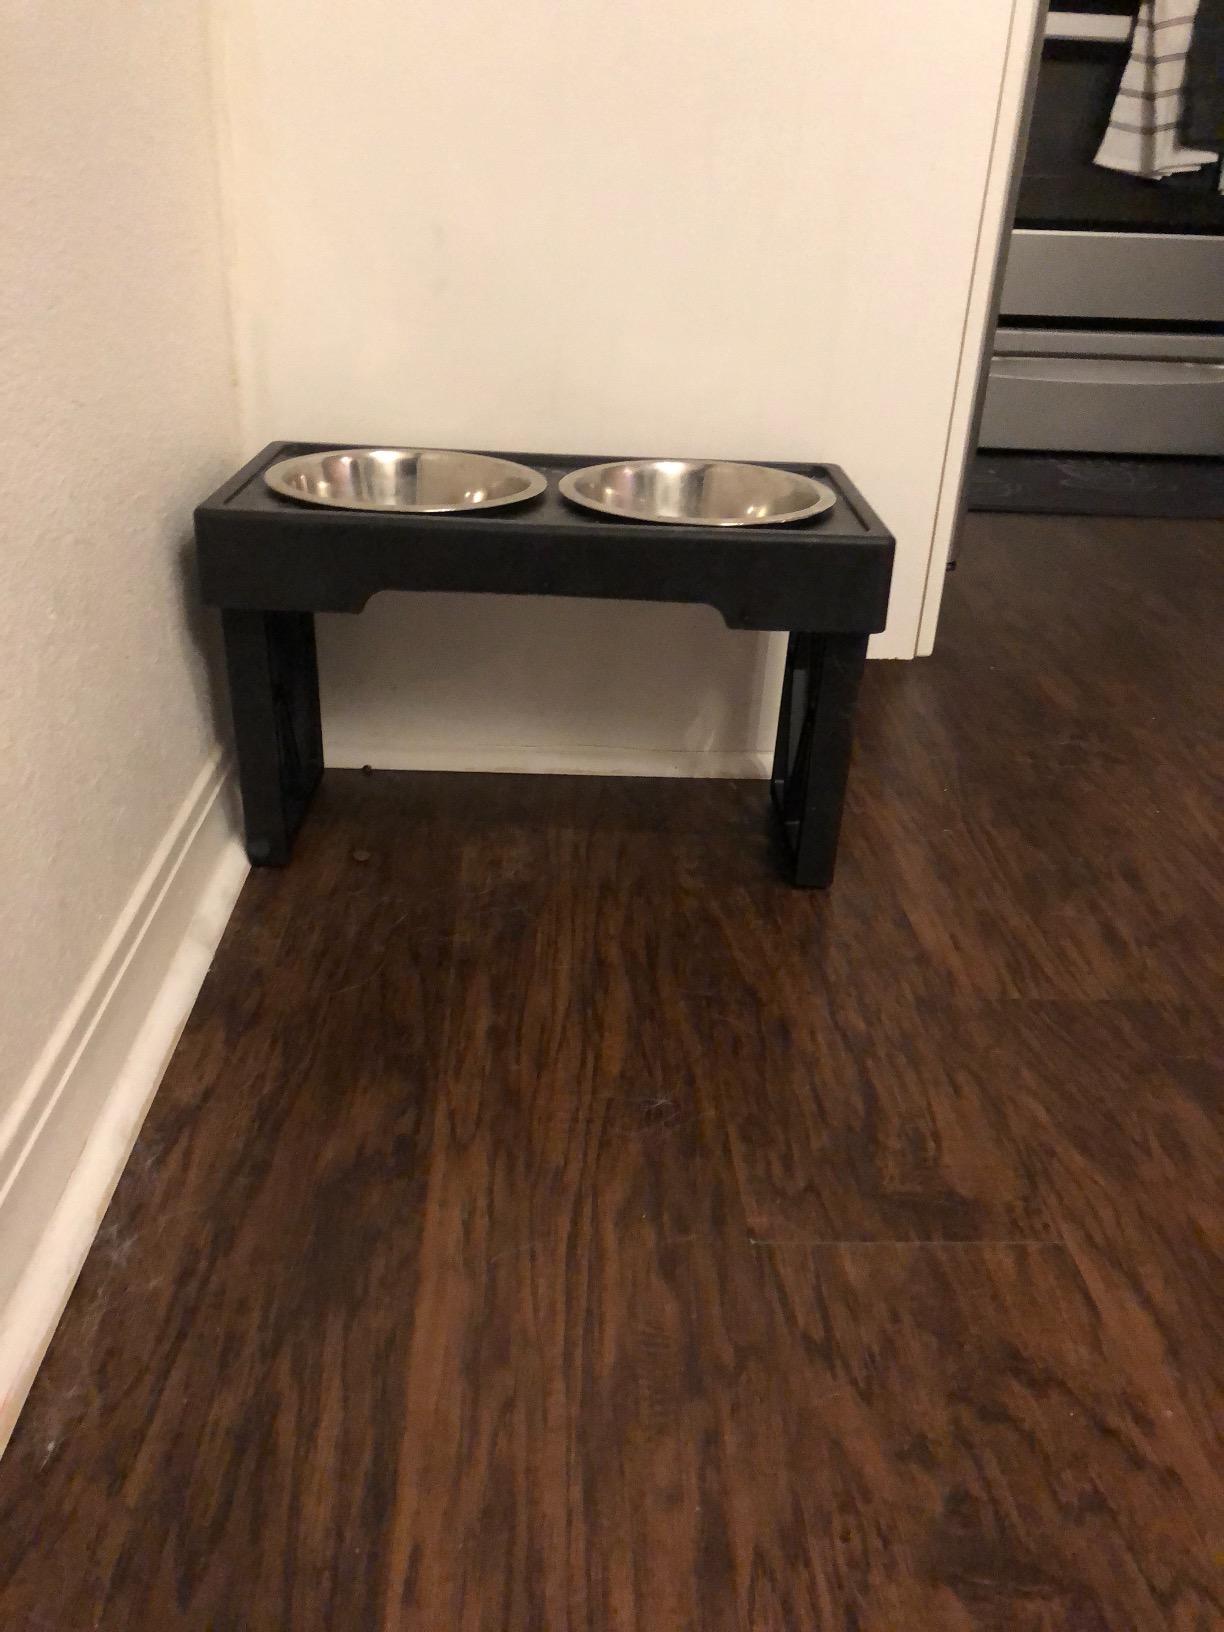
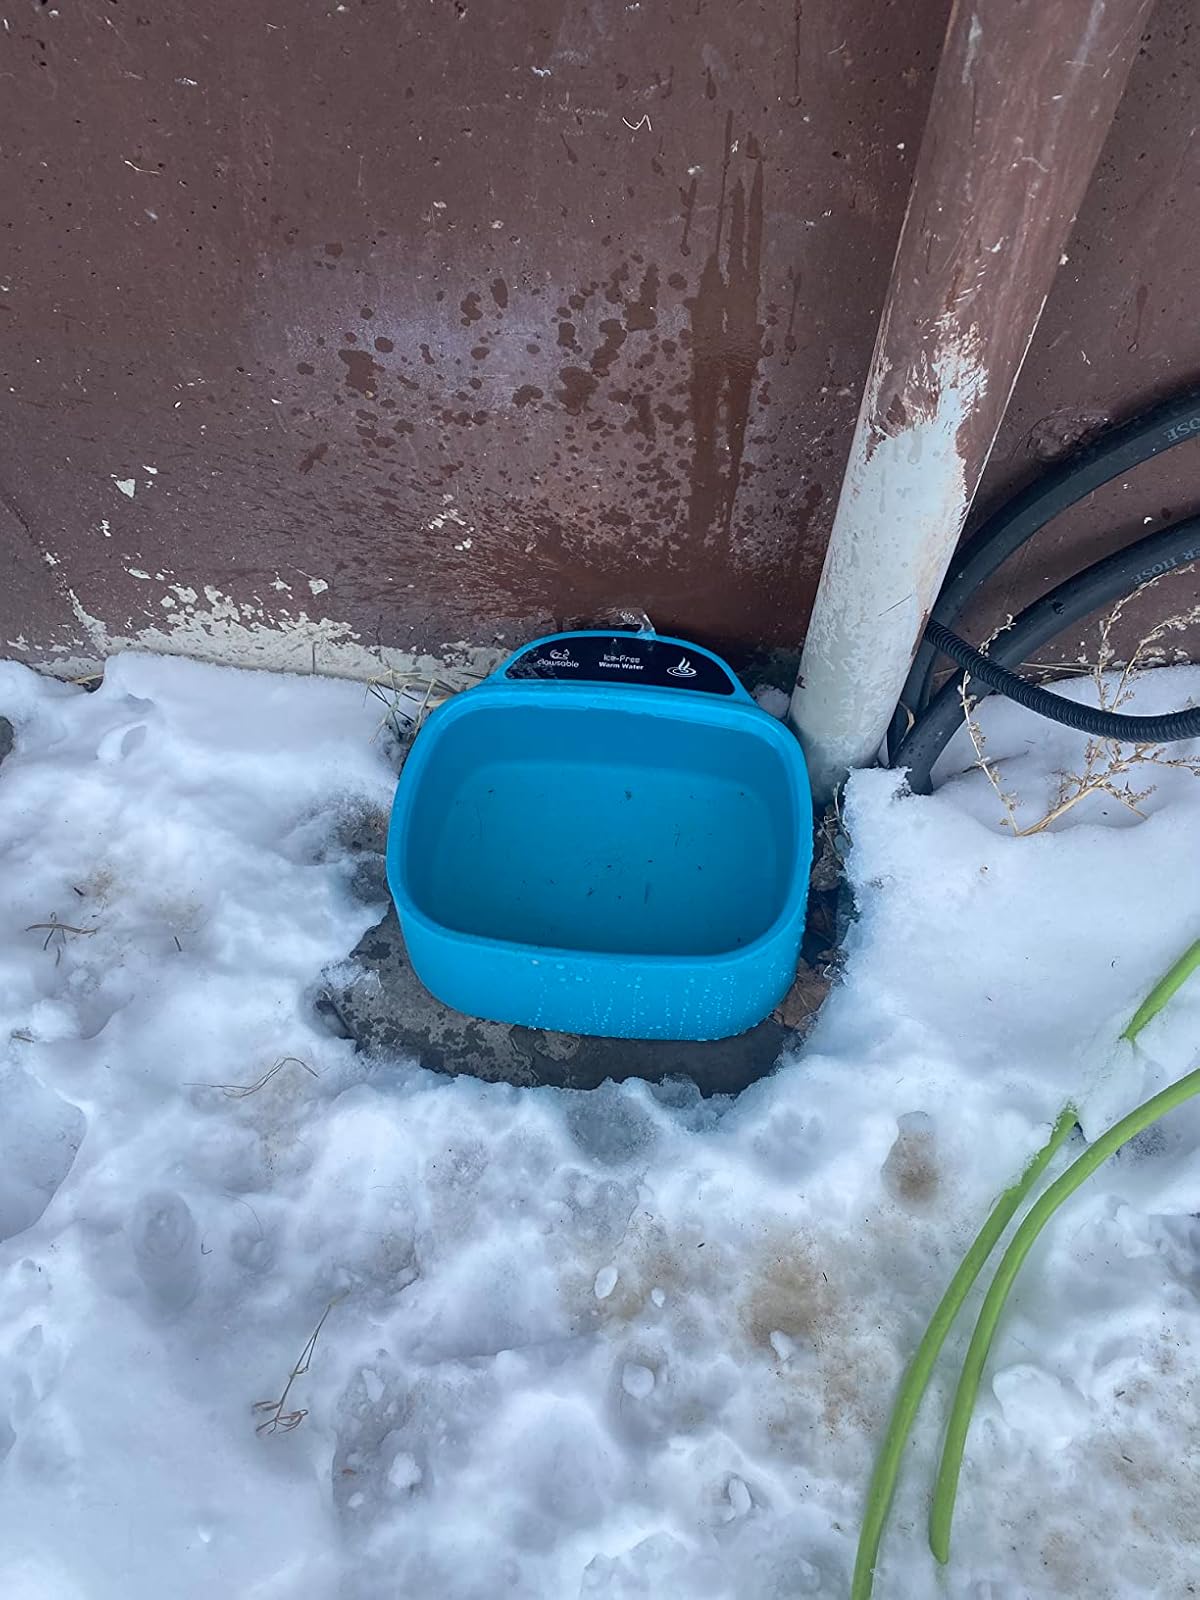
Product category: items_bowl
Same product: no